Fayette, Iowa

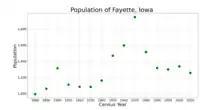
The population of Fayette, Iowa from US census data

As of the census of 2020, there were 1,256 people, 355 households, and 173 families residing in the city. The population density was 838.7 inhabitants per square mile (323.8/km). There were 444 housing units at an average density of 296.5 per square mile (114.5/km). The racial makeup of the city was 89.1% White, 4.3% Black or African American, 0.6% Native American, 1.9% Asian, 0.0% Pacific Islander, 1.4% from other races and 2.7% from two or more races. Hispanic or Latino persons of any race comprised 3.8% of the population.